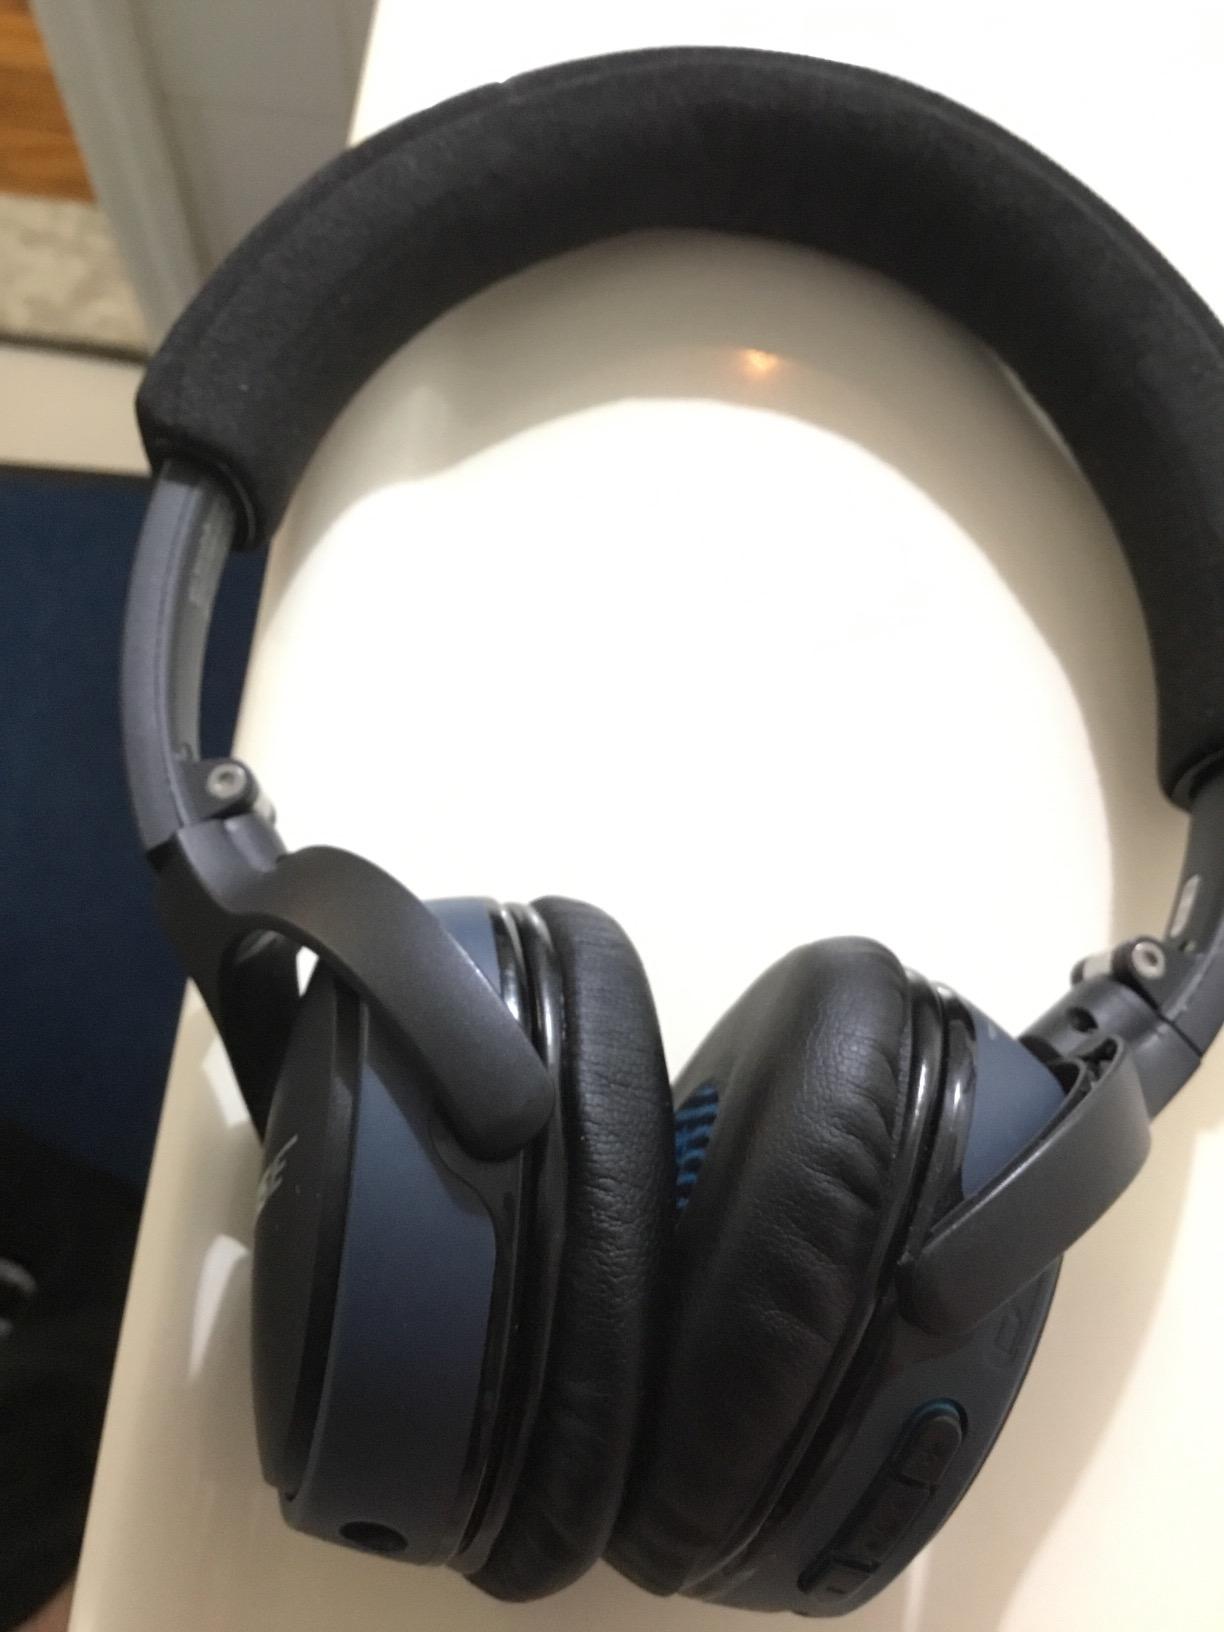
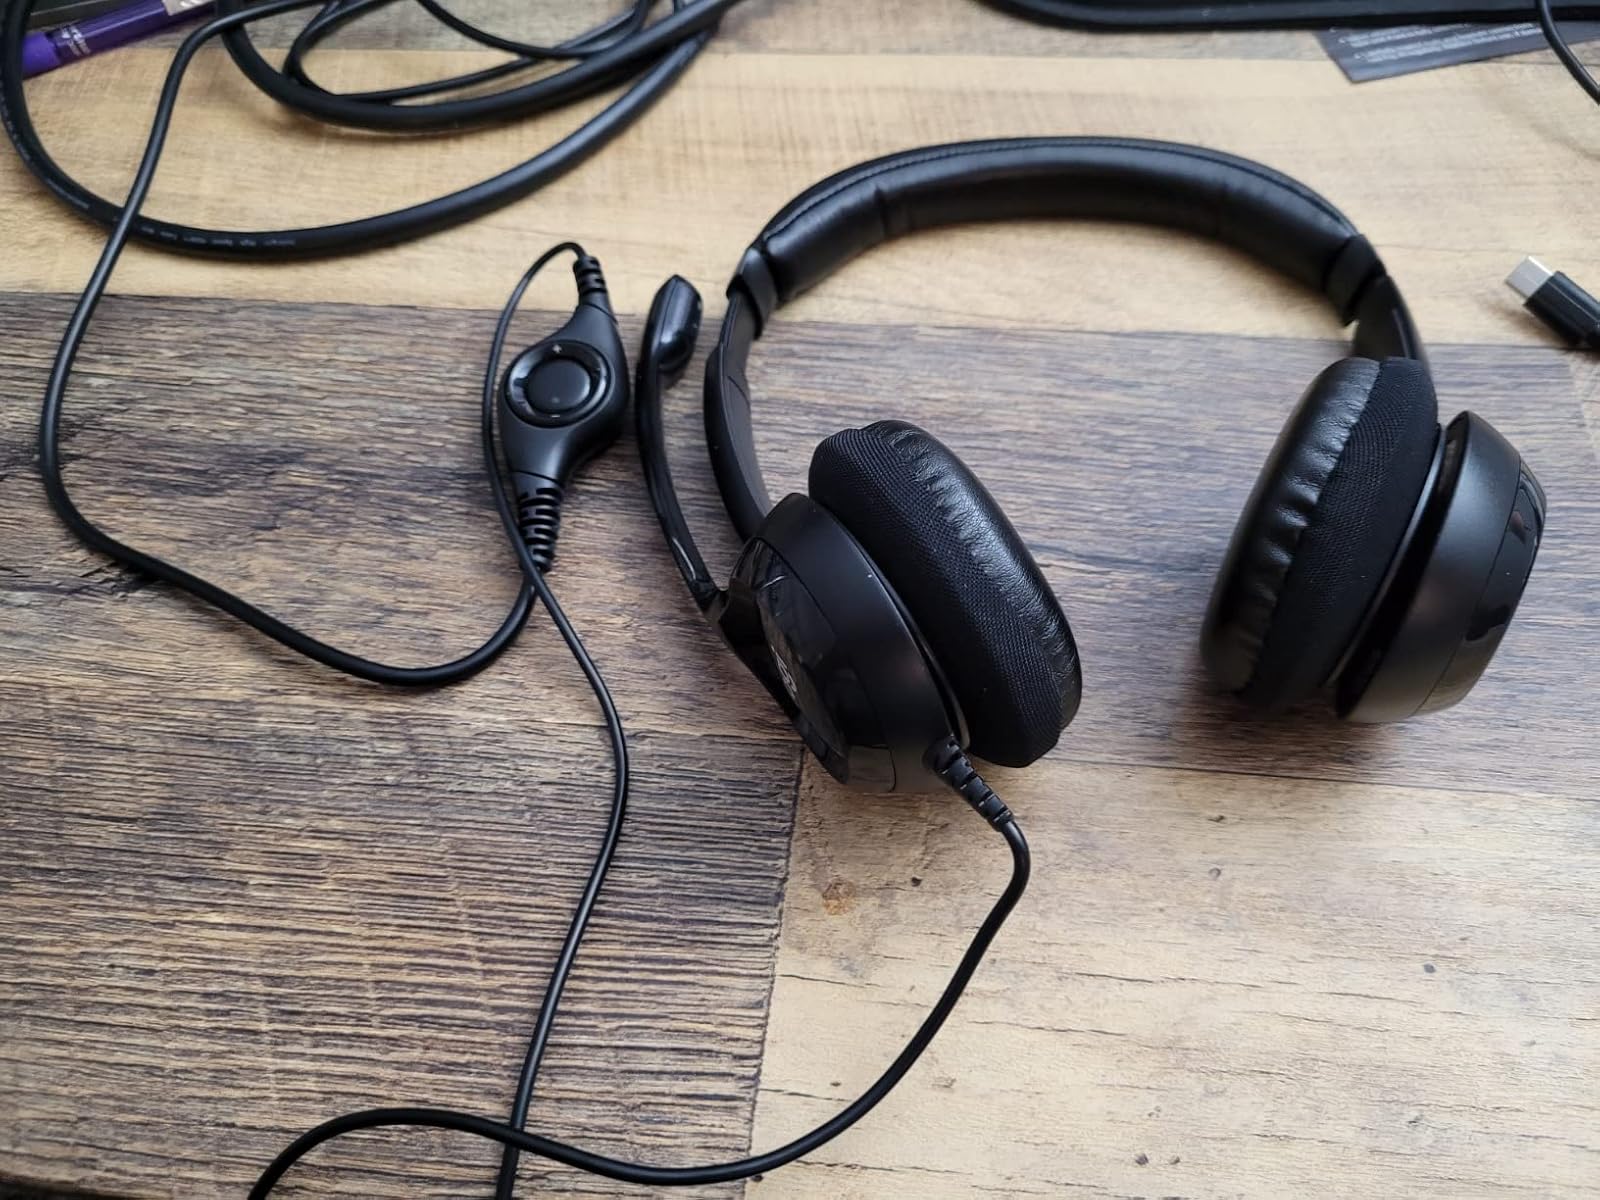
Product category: headphones
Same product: no